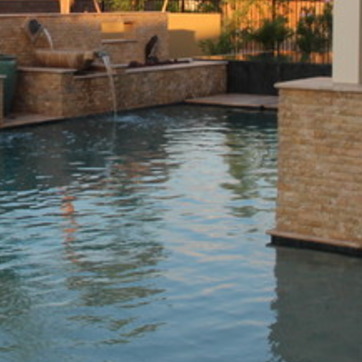
Material: water